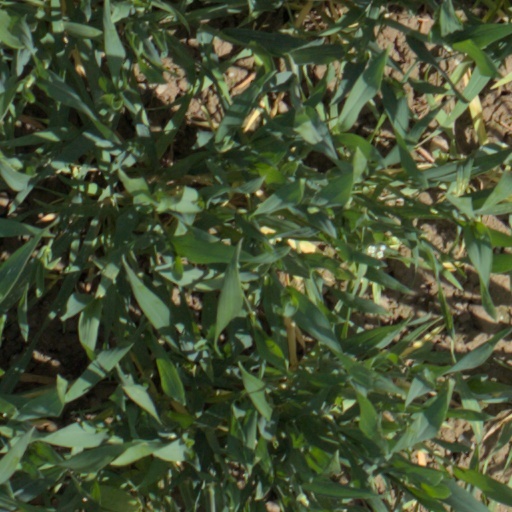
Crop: wheat